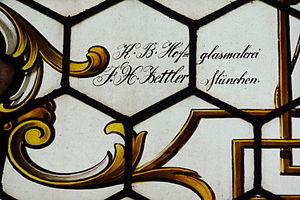
Franz Xaver Zettler, né le 21 août 1841 à Munich et mort le 27 mars 1916 à Munich, est un dessinateur et peintre de vitraux bavarois. Il fonde en 1871 à Munich l'institut de peinture de vitraux d'églises, entreprise recevant le privilège plus tard de fournisseur de la cour royale de Bavière.